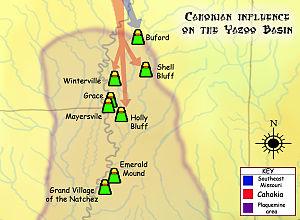
La culture de Plaquemine est une culture préhistorique de la basse vallée du Mississippi, qui s'est épanouie entre l'ouest de l'actuel état du Mississippi et l'est de la Louisiane. Les exemples les mieux connus de cette culture sont le Site de Medora dans la paroisse de Bâton-Rouge Ouest, et ceux d’Anna, d’Emerald Mound, de Winterville et de Holly Bluff dans le Mississippi. La culture de Plaquemine était contemporaine de la civilisation du Mississippi du site de Cahokia à Saint-Louis. Elle est considérée comme la souche des cultures Natchez et Taensa.